National Socialist Underground murders

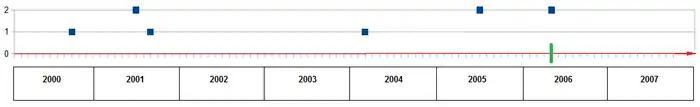
Timeline of the years when murders were committed; each square shows number of murder(s) in the particular month (if any); series ends in April 2006; green mark shows time of detention of the suspect male

Enver Şimşek was a 38-year-old businessman with Turkish roots who operated several flower stalls in southern Germany. When his employee running the stall in Nuremberg went on holiday, Şimşek himself stepped in for him, and in the afternoon of 9 September 2000, he was shot in the face by two gunmen and died from his wounds in hospital two days later. He was the first victim in the series. One of the guns used to kill Şimşek was used in nine more murders.